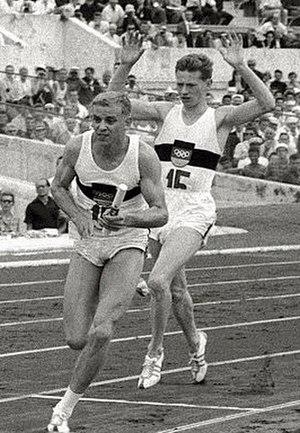
Bernd Cullmann est un ancien athlète allemand, spécialiste du sprint et du relais 4 × 100 m.